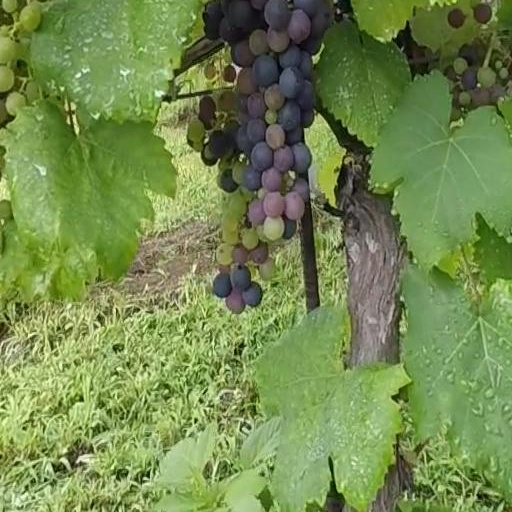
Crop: grape